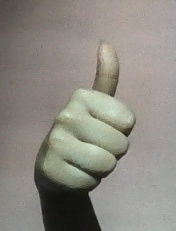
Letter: aleff